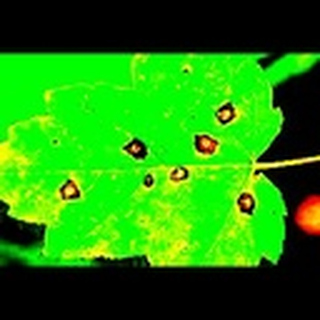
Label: cotton_target_spot